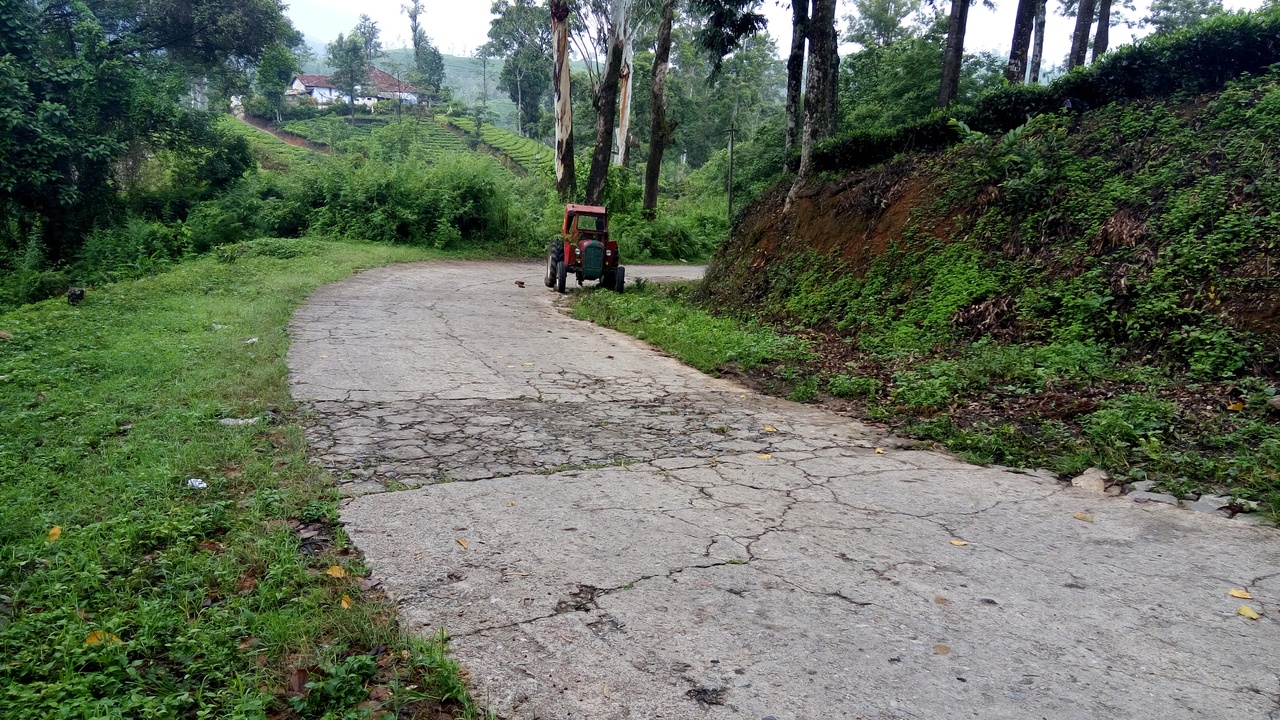
Lonely tractor on roadside